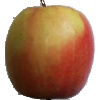
Label: Apple Pink Lady 1